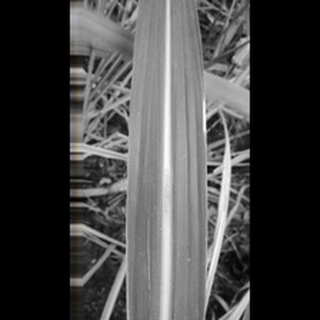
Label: sugarcane_red_rot